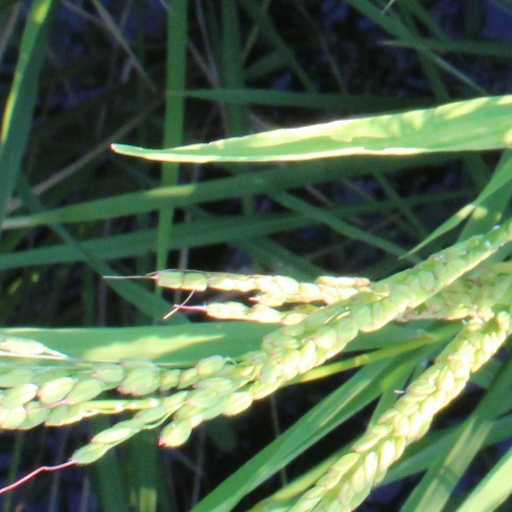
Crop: rice